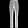
Label: Trouser